Kollops

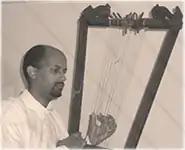
A "begena", kollops seen at middle of crossbar

Though the kollops is largely obsolete, one living instrument still sometimes employing it is the Ethiopian "begena" lyre.